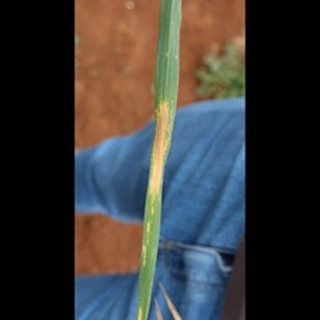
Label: wheat_leaf_blight